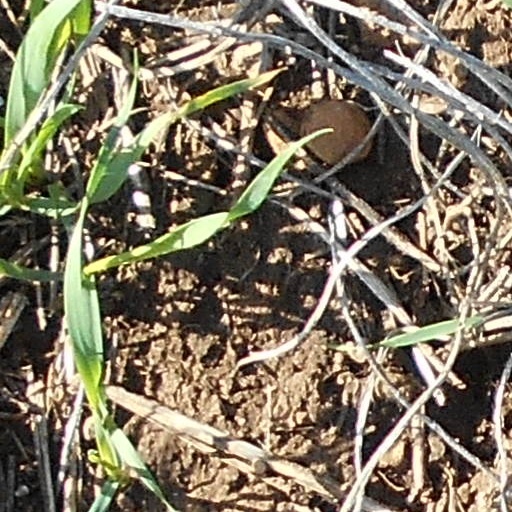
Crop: wheat